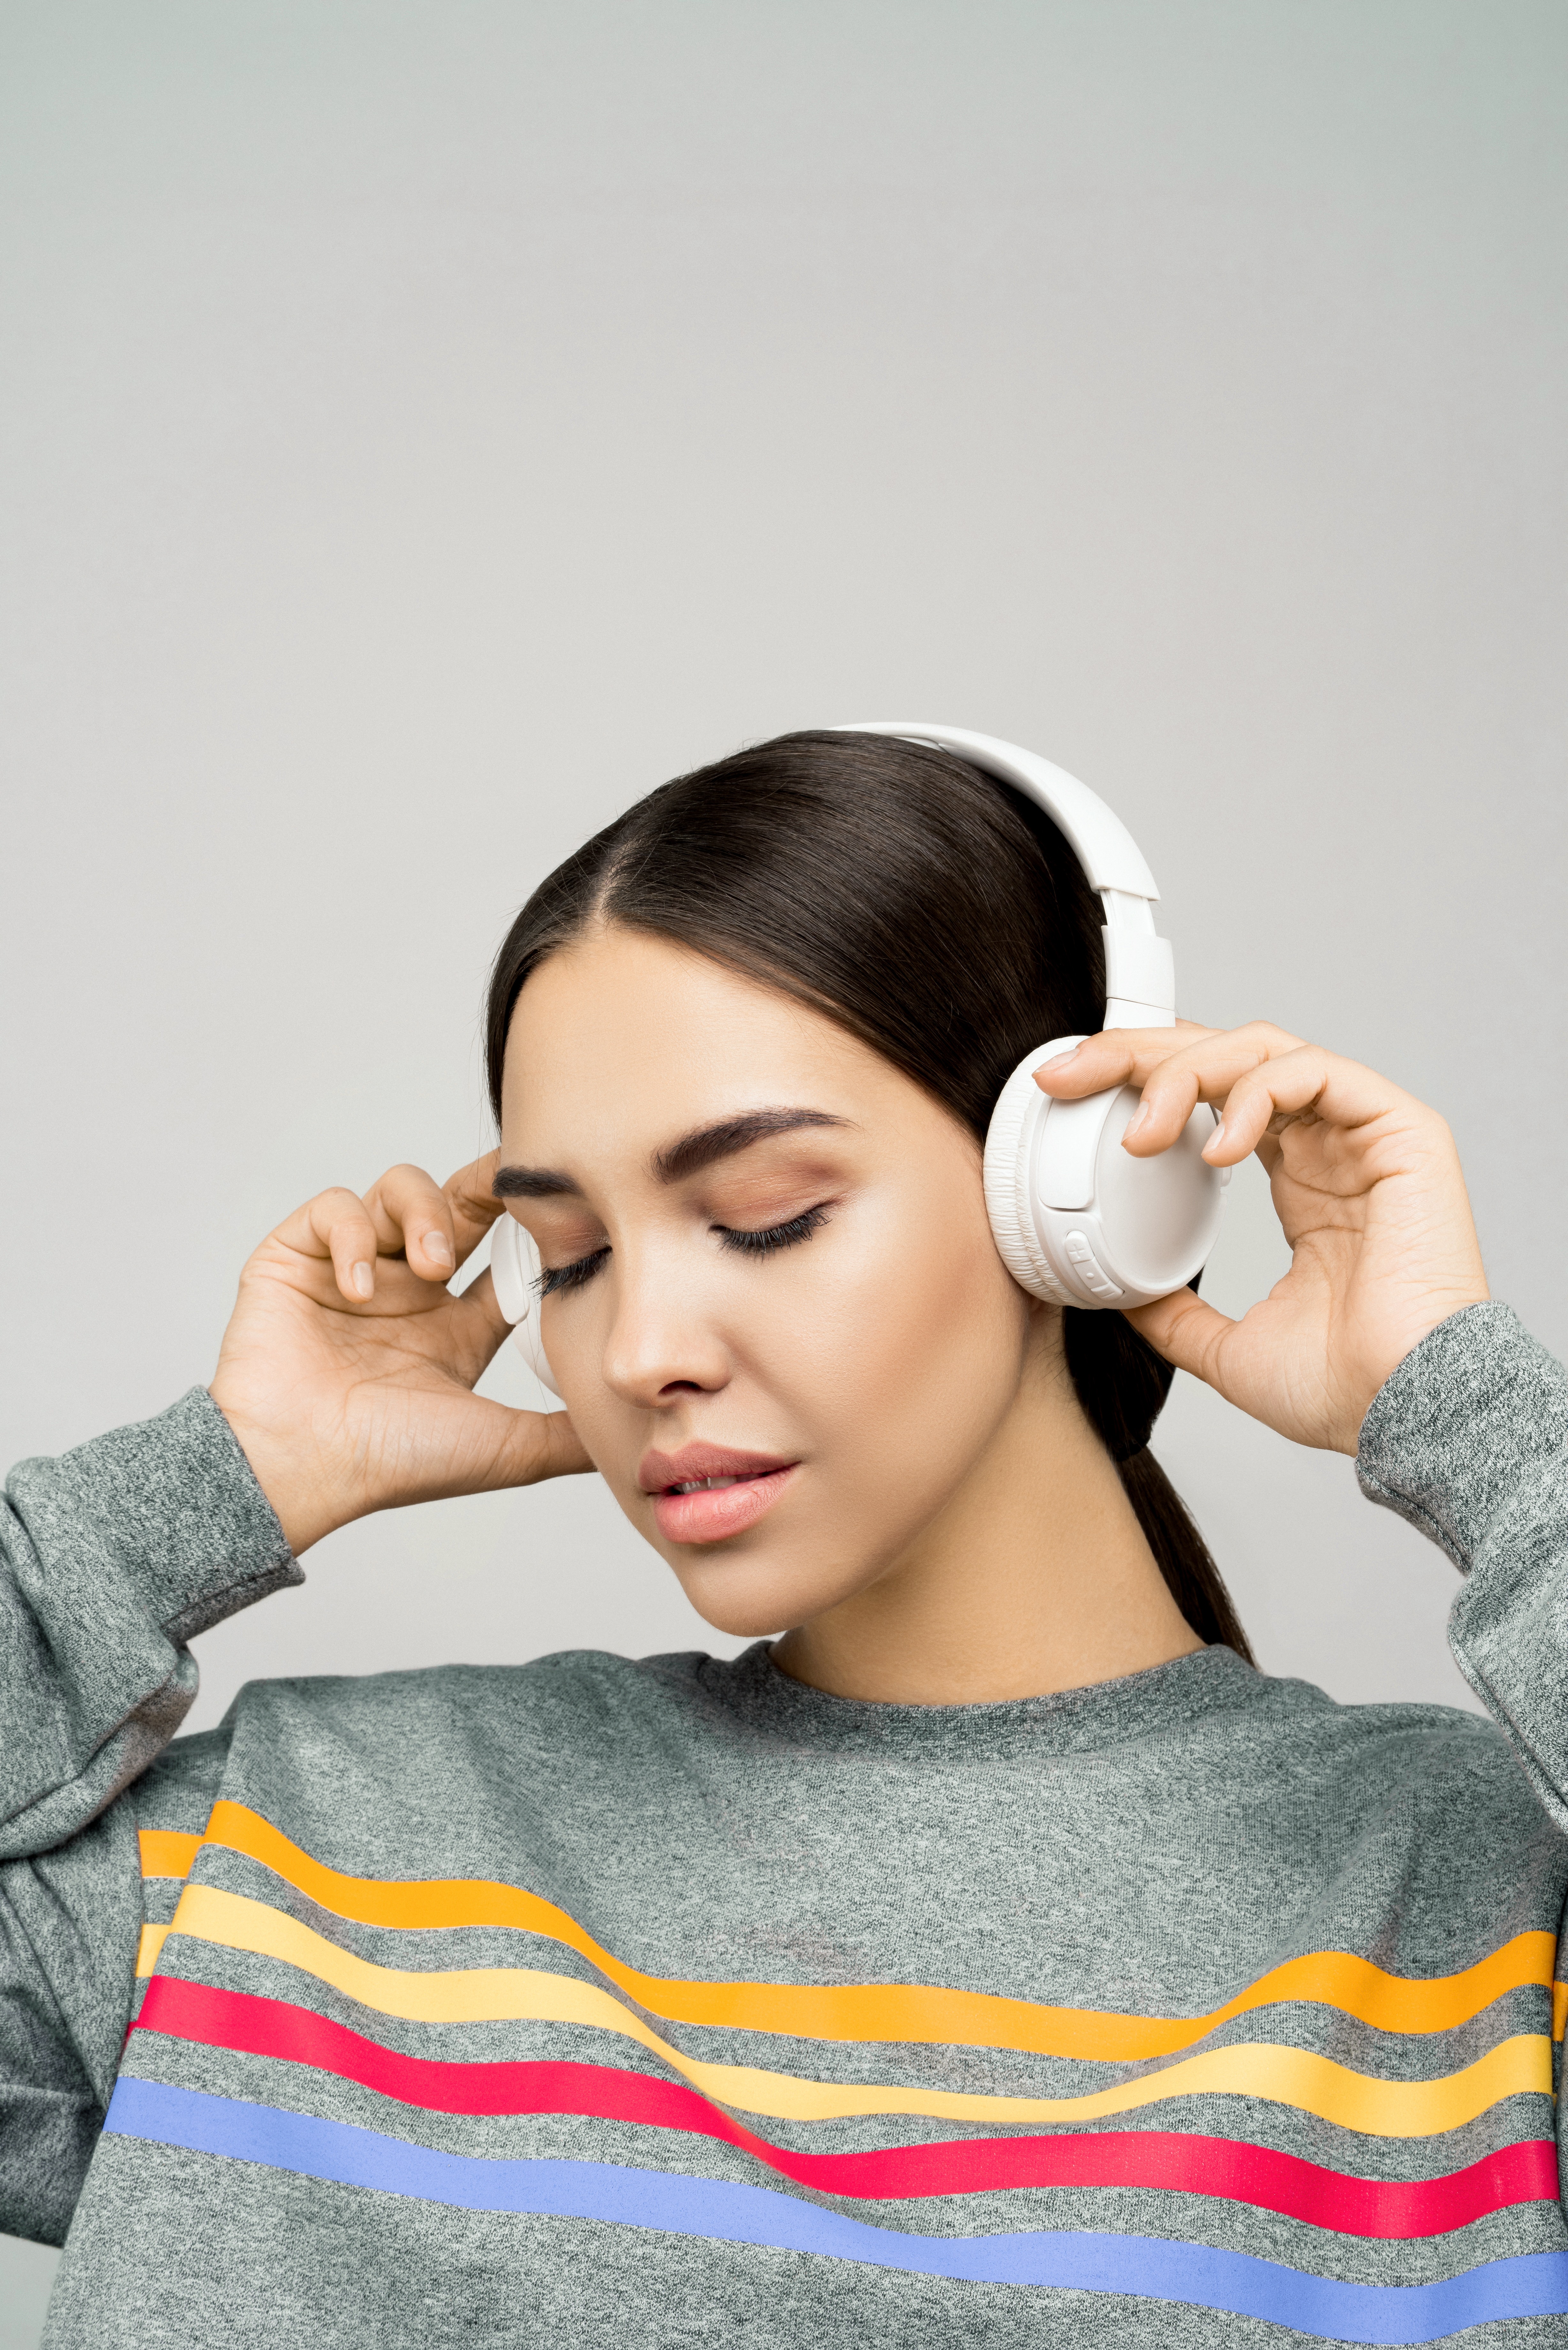
woman, hair, face, ear, skin, beauty, head, hairstyle, nose, eyebrow, neck, cheek, lip, forehead, eye, eyelash, temple, long hair, hair accessory, black hair